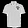
Label: T - shirt / top